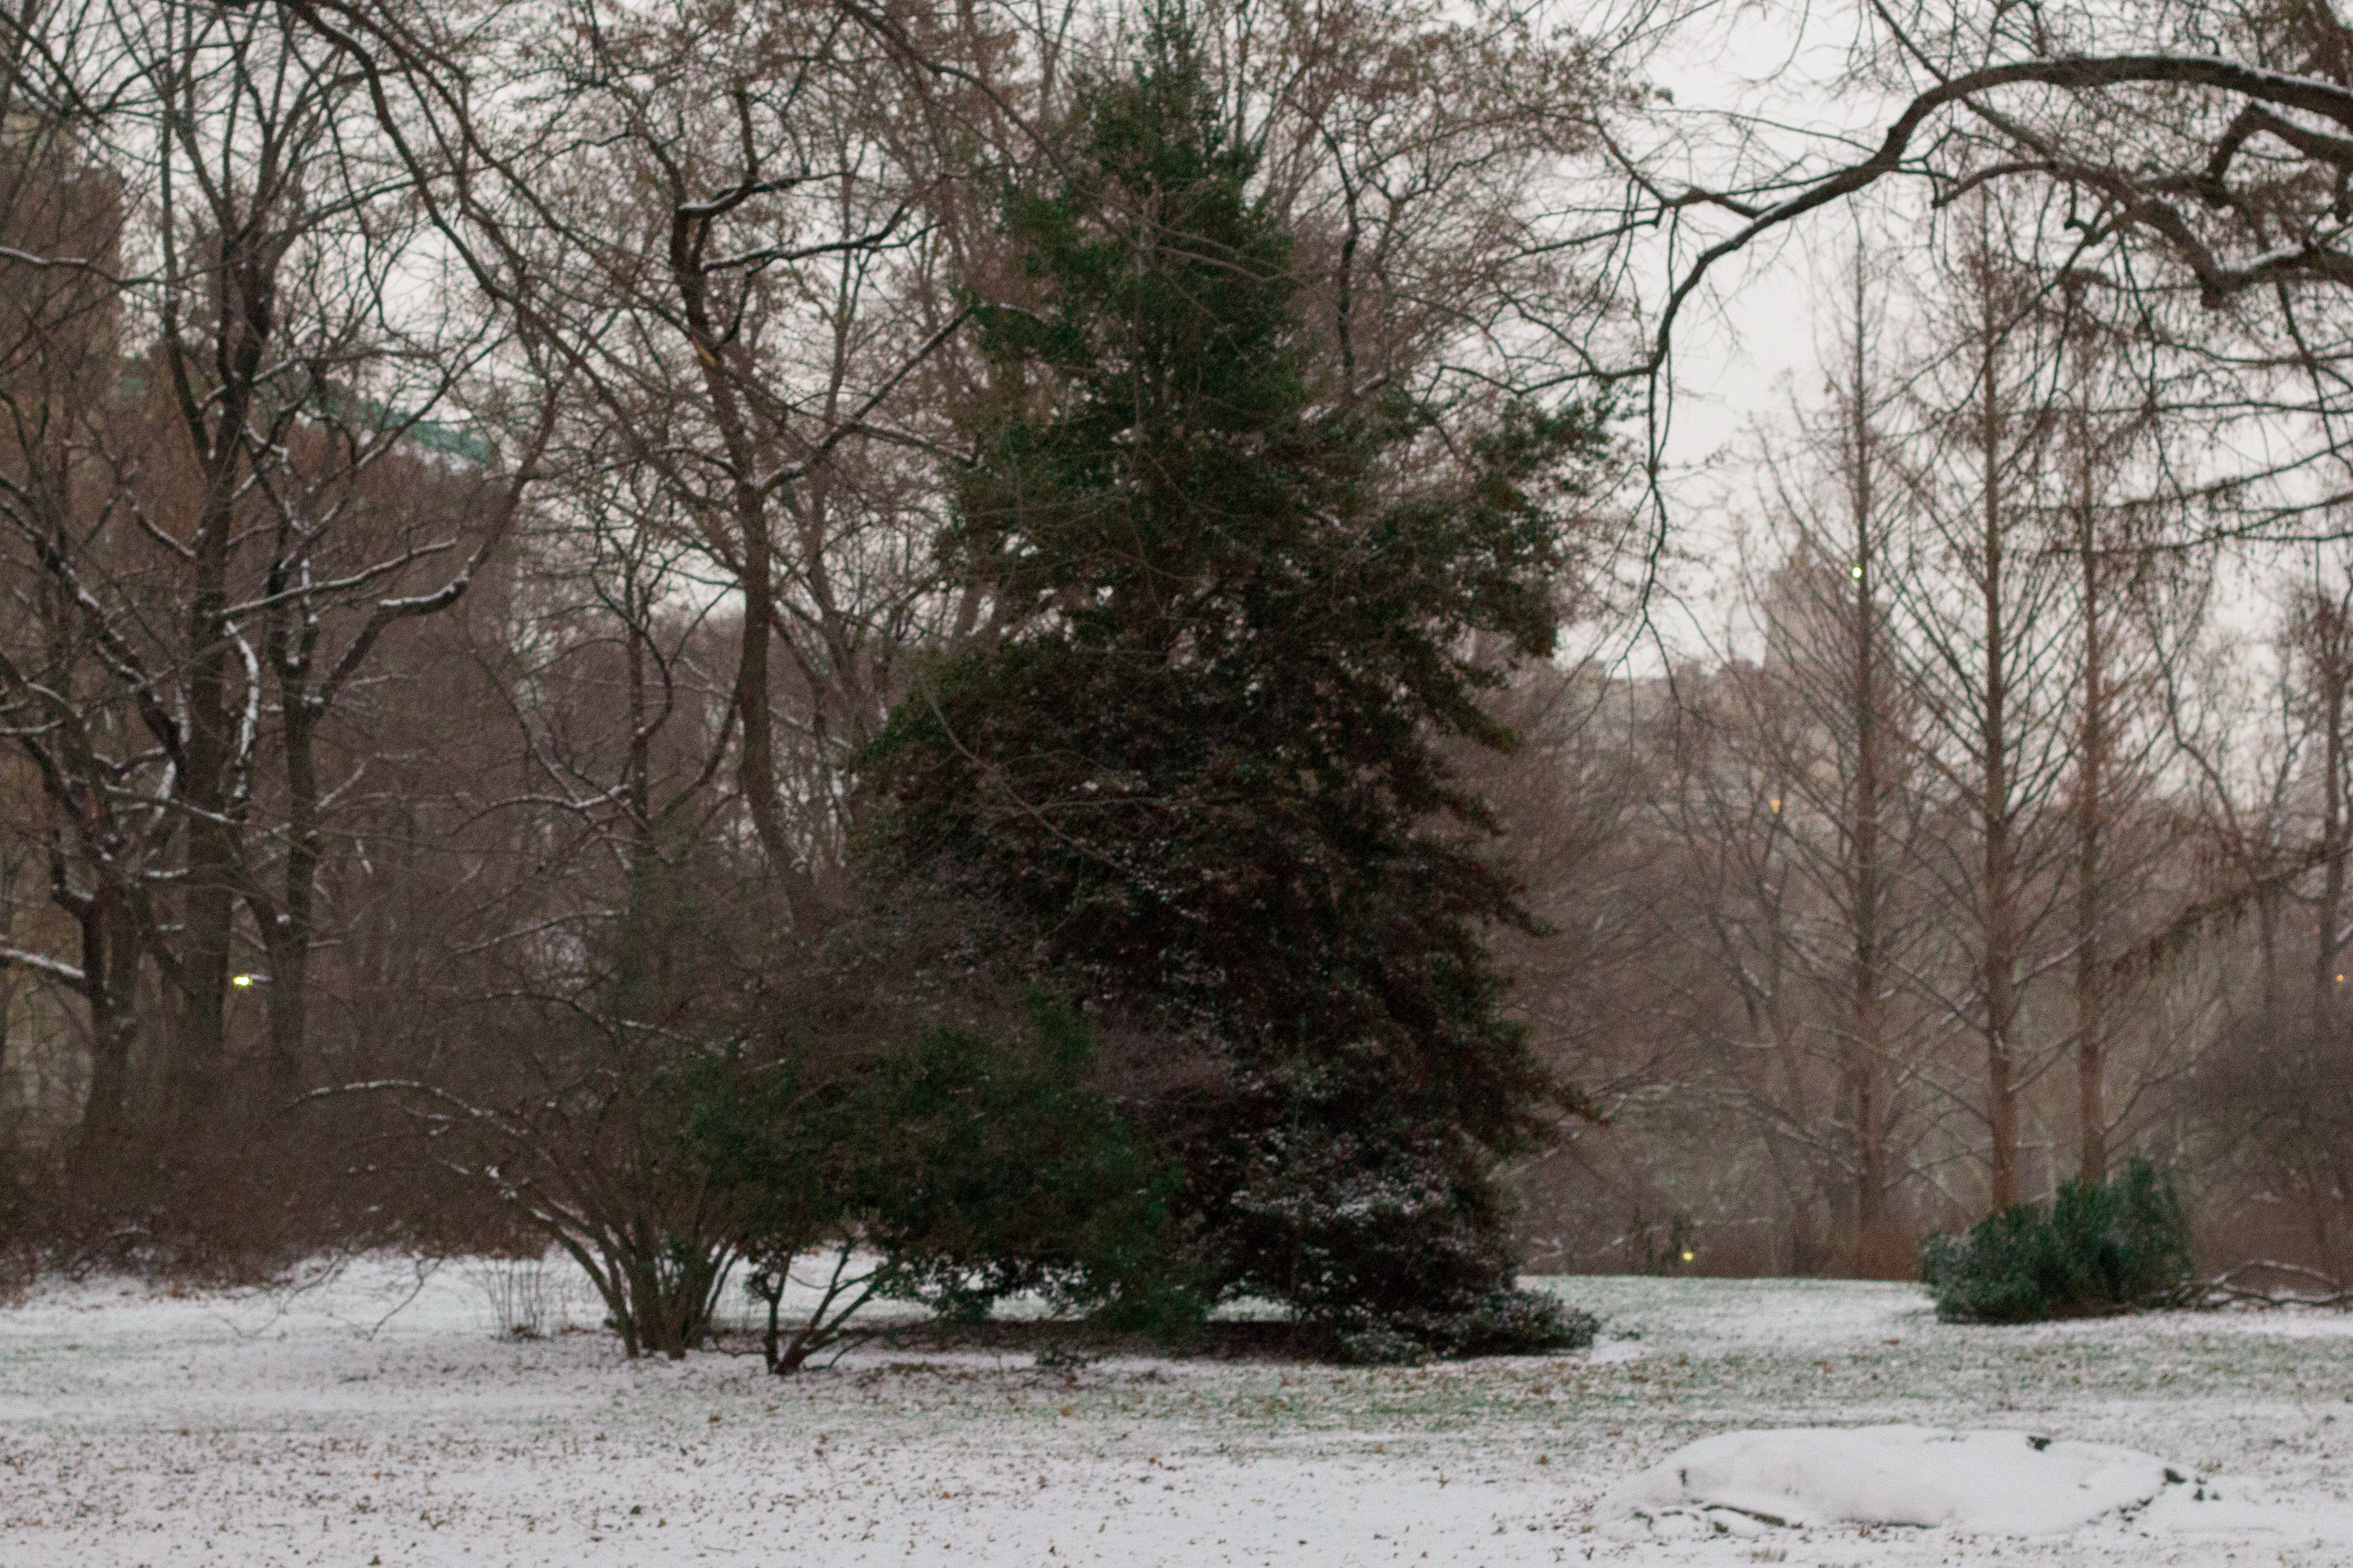
tree, forest, branch, snow, winter, morning, frost, photo, travel, nyc, canon, weather, usa, season, newyork, unitedstates, newyorkcity, ny, estadosunidos, centralpark, foto, argentina, blizzard, woodland, freezing, rodrigoparedes, buenosaires, canon18200, canon60d, eeuu, atmospheric phenomenon, woody plant, winter storm, rain and snow mixed